Andrew Omobamidele

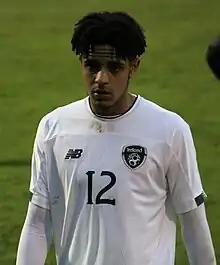
Omobamidele with Ireland U19 in 2019

Andrew Abiola Omobamidele (born 23 June 2002) is an Irish professional footballer who plays as a defender for side Strasbourg, and the Republic of Ireland national team.